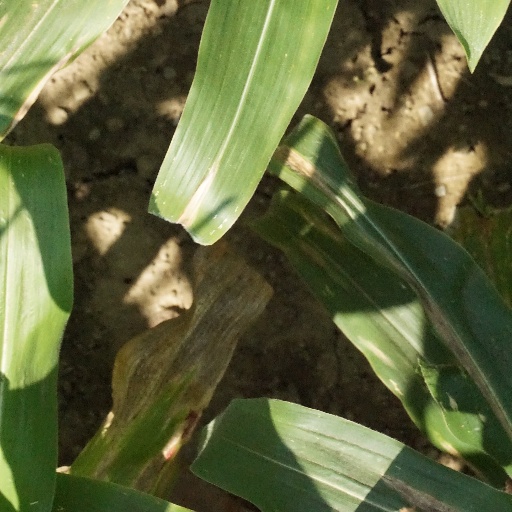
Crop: maize; corn